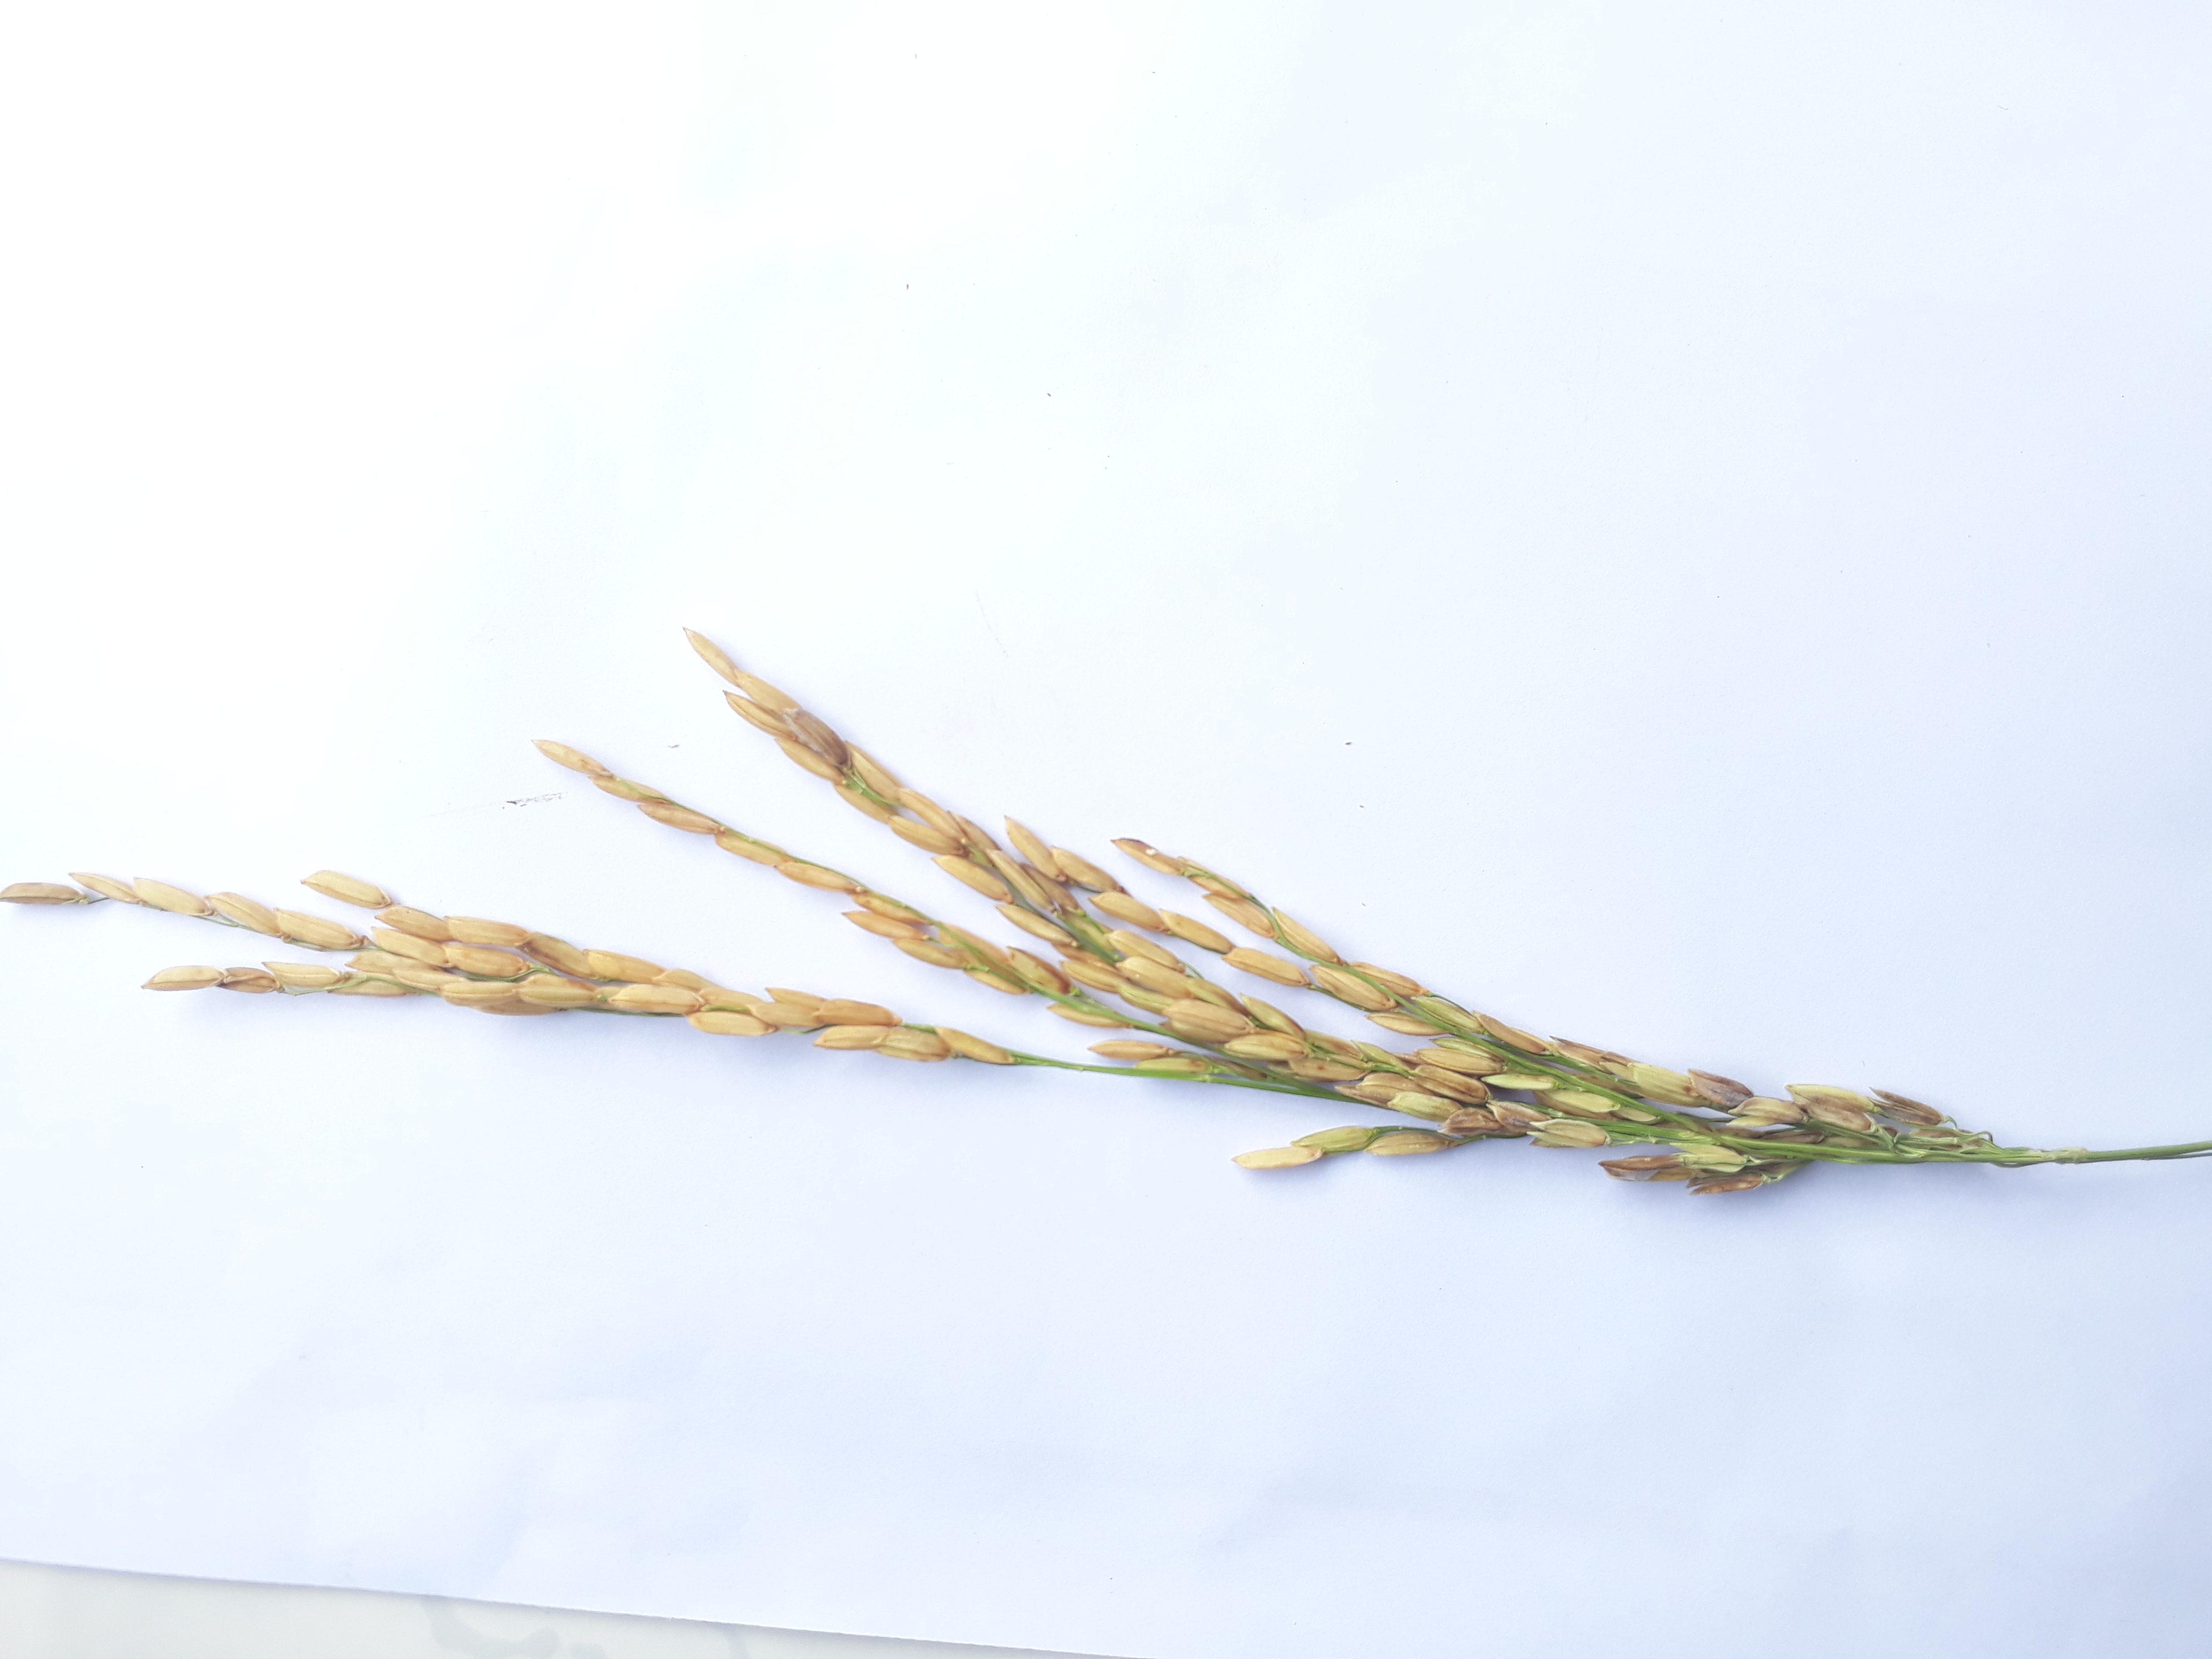
Label: Mild